Renaissance architecture

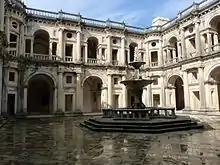
Cloister of the Convent of Christ, Tomar, Portugal, (1557–1591), Diogo de Torralva and Filippo Terzi.

In the 15th century, Croatia was divided into three states: the northern and central part of Croatia and Slavonia were in union with the Kingdom of Hungary, while Dalmatia, with the exception of the independent Republic of Ragusa, was under the rule of the Venetian Republic. The Cathedral of St James in Šibenik, was begun in 1441 in the Gothic style by Giorgio da Sebenico "(Juraj Dalmatinac)". Its unusual construction does not use mortar, the stone blocks, pilasters and ribs being bonded with joints and slots in the way that was usual in wooden constructions. In 1477 the work was unfinished, and continued under Niccolò di Giovanni Fiorentino, who respected the mode of construction and the plan of the former architect, but continued the work which includes the upper windows, the vaults and the dome, in the Renaissance style. The combination of a high barrel vault with lower half-barrel vaults over the aisles the gives the façade its distinctive trefoil shape, the first of this type in the region. The cathedral was listed as a UNESCO World Heritage List in 2001.